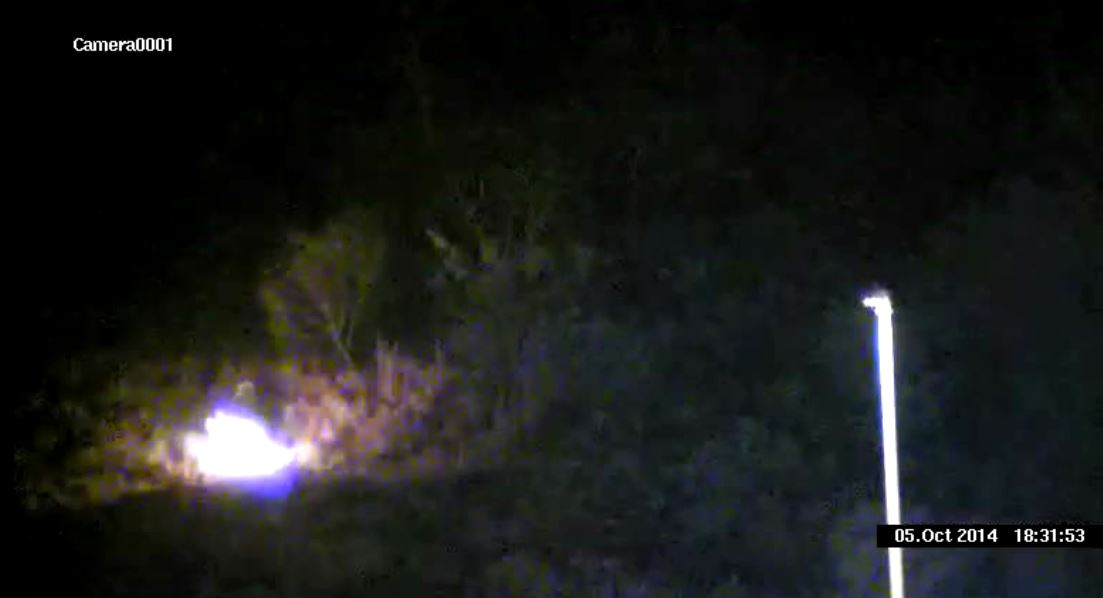
Fire: yes
Smoke: no